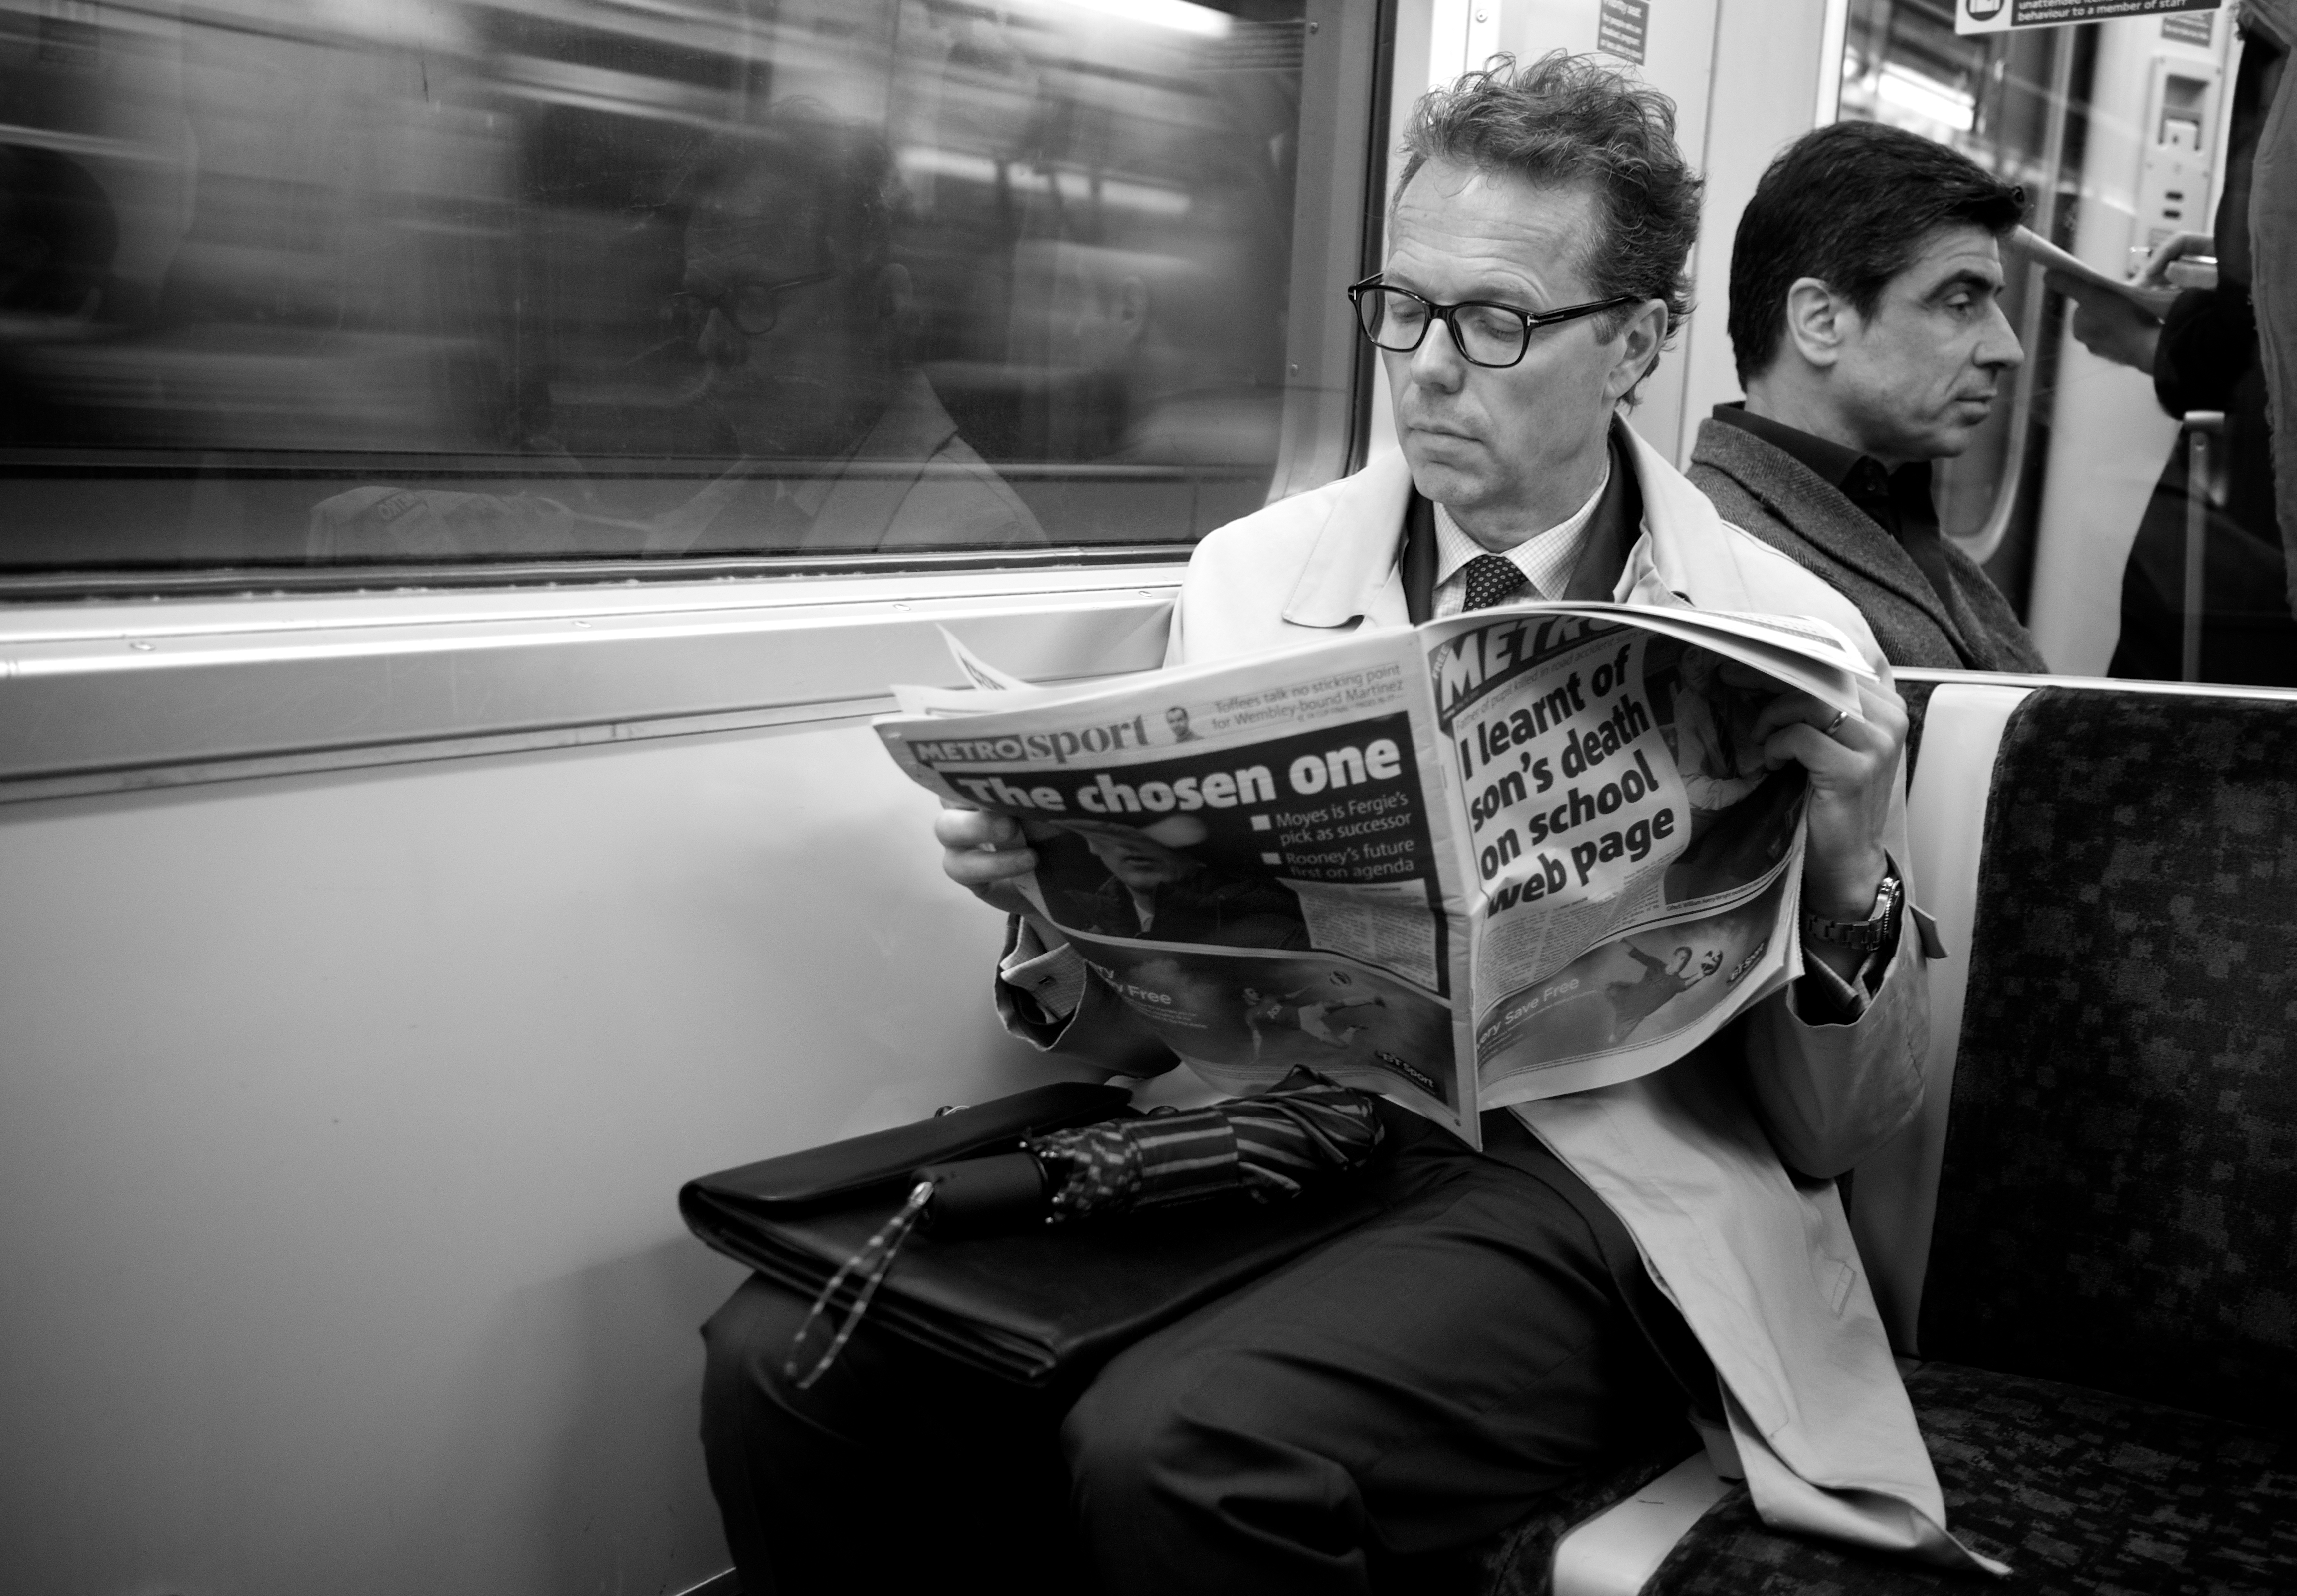
person, black and white, white, street, photography, ebook, training, musician, black, monochrome, streetphotography, flickr, thomas, video, olympus, photograph, omd, fuji, leica, monochrom, leuthard, hcb, thomasleuthard, monochrome photography, film noir, single lens reflex camera